Ray Comfort

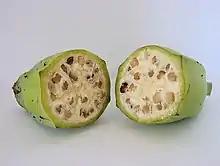
Wild bananas are inedible, in part due to seeds

In 2006, Comfort recorded a segment for "The Way of the Master"'s television show in which he claimed that the banana was "the atheist's nightmare", arguing that it displayed many user-friendly features that were evidence of intelligent design. Comfort retracted the video and claims upon learning that the banana is a result of artificial selection by humans, and that the wild banana ("Musa acuminata") is small and unpalatable.